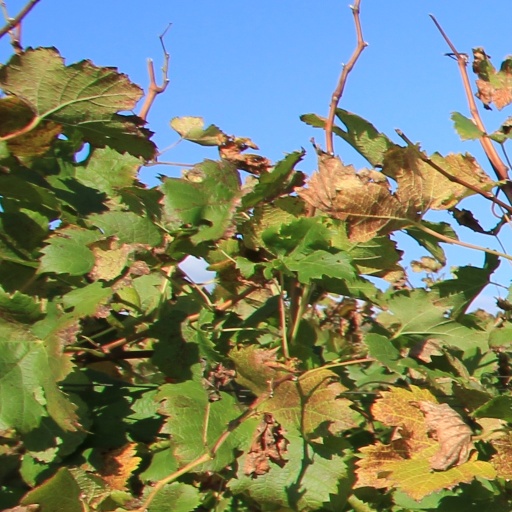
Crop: grape